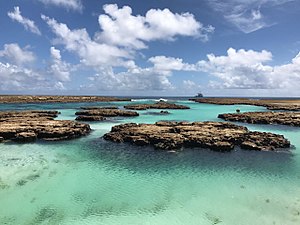
Atol das Rocas
Udsigt over nogle af korallerne
Atol das Rocas eller Rocasatollen er en atol i det sydlige Atlanterhav. Atollen tilhører delstaten Rio Grande do Norte i Brasilien og ligger 260 kilometer nordøst for Natal og 145 kilometer nord for øen Fernando de Noronha. Atollen blev opdaget i 1503.